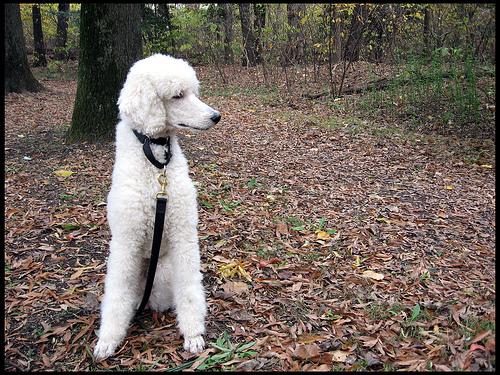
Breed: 316-n000118-standard_poodle